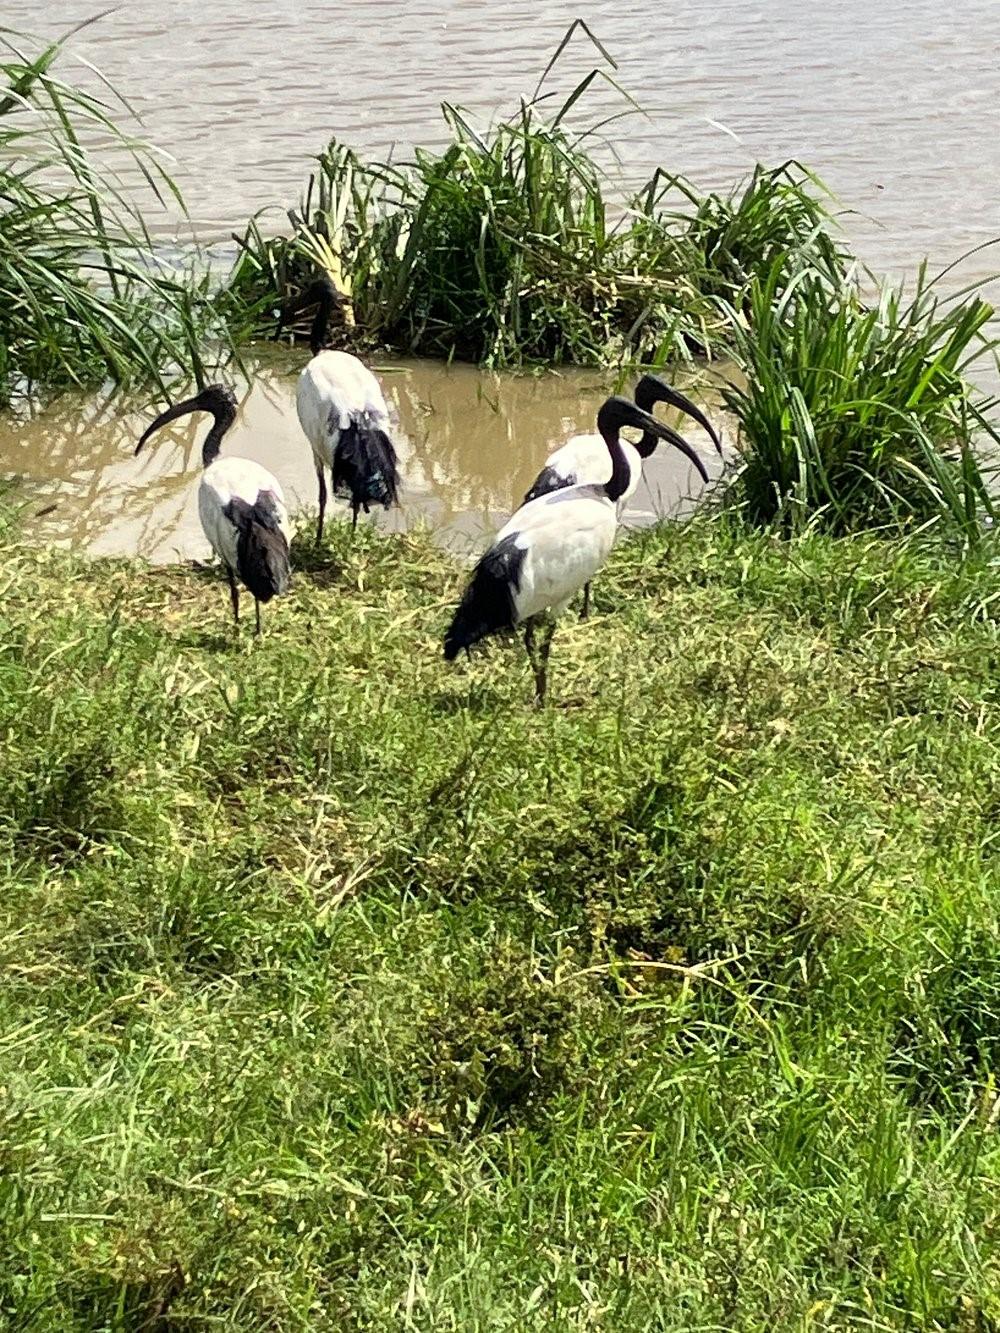
Eneo la ardhi ambalo limezungukwa na maji mengi na yakutosha, pia eneo hilo lina nyasi pamoja na magugu ambayo yameota pembezoni mwa chanzo hicho cha maji. Ambapo ndege wengi huja maeneo haya na kupata maji ilikuendelea kuishi. Pia watu huvutiwa na ndege hao hivyo huja maeneo haya na kuangalia ndege hao waliovutiwa nao.